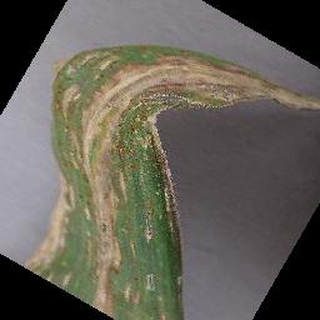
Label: corn_cercospora_leaf_spot